QBZ-95

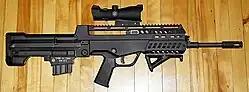
An EMEI T97NSR modified with a FTU and lower hand guard (LHG), made by T97.ca

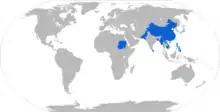
Current users of QBZ-95/97

Enhanced variants with a Picatinny rail replacing the top carrying handle (so called "flat-top") have been built in both Canada and China.